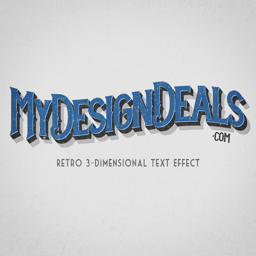
how to create a retro , 3 - dimensional text effect in photoshop